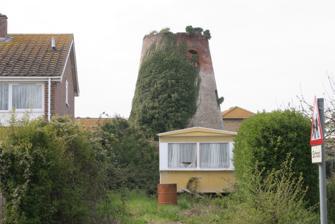
Building: East Wittering Windmill
Country: United Kingdom
Year built: 1810
East Wittering Windmill The mill in 2005 Origin Mill name East Wittering Mill Mill location SZ 797 973 Coordinates 50°46′12″N 0°52′16″W / 50.770°N 0.871°W / 50.770; -0.871 Operator(s) Private Year built c1810 Information Purpose Corn mill Type Tower mill Storeys Four storeys No. of sails Four sails Type of sails Two Spring sails and two Common sails Winding Fantail No. of pairs of millstones Two pairs East Wittering Windmill is a grade II listed tower mill at East Wittering , Sussex , England which is derelict. History East Wittering Windmill was first mentioned in 1810. The mill was working by wind until 1895, and the sails were removed in 1896. The cap was blown off in 1931. The derelict tower retained some machinery in 1974, but was burnt out in May 1975, with the windshaft falling within the tower. Description For an explanation of the various pieces of machinery, see Mill machinery . East Wittering Windmill is a four-storey cement rendered brick tower mill. It had two Spring sails and two Common sails. The beehive cap was winded by a fantail . The sails were set with the aid of a travelling stage. The mill drove two pairs of underdrift millstones . The derelict tower stands today. Millers Robert Woodman 1845 William Stevens 1855 T Souch 1866 R H Sparkes 1870 E Redman 1887 Richard Stevens 1887 - 1895 References for above:- References